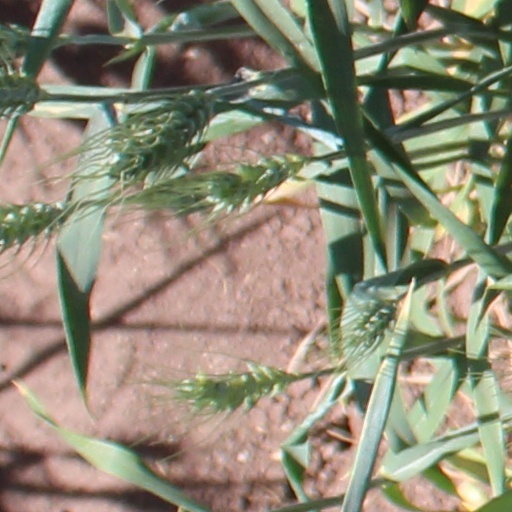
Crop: wheat